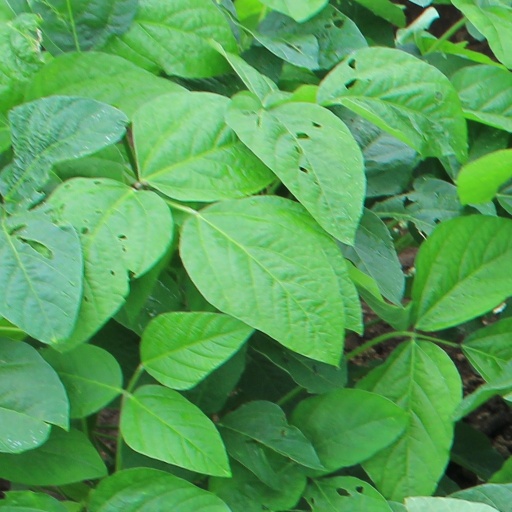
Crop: soybean